Duke University

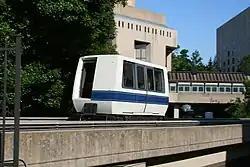
Duke University Hospital PRT 5

Central Campus, consisting of between East and West campuses, housed around 1,000 sophomores, juniors, and seniors, as well as around 200 professional students in double or quadruple apartments. However, the housing of undergraduates on Central Campus ended after the 2018–2019 school year and the respective buildings were demolished. Central Campus is home to the Nasher Museum of Art, the Freeman Center for Jewish Life, the Center for Muslim Life, the Campus Police Department, Office of Disability Management, a Ronald McDonald House, and administrative departments such as Duke Residence Life and Housing Services. Central Campus has several recreation and social facilities such as basketball courts, a sand volleyball court, a turf field, barbecue grills and picnic shelters, a general gathering building called "Devil's Den", a restaurant known as "Devil's Bistro", a convenience store called Uncle Harry's, and the Mill Village. The Mill Village consists of a gym and group study rooms.